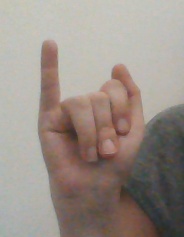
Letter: meem